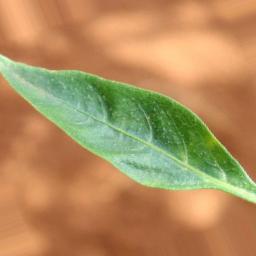
Label: healthy